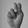
ASL letter: N